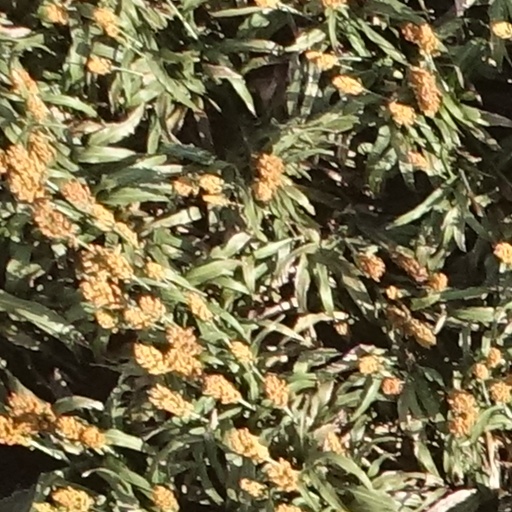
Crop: sorghum